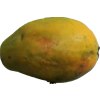
Label: papaya